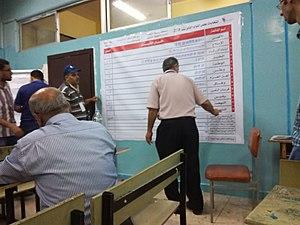
Les élections en Jordanie concernent la Chambre des députés qui est la chambre basse du parlement bicaméral de Jordanie, ainsi que les élections locales. Elles se déroulent dans un système politique dans lequel le roi dispose de pouvoirs législatifs et exécutifs étendus. Il conserve le contrôle politique ultime. Le roi choisit le Premier ministre, qui est alors libre de composer son gouvernement. Le Parlement a des quotas : trois sièges pour les Adyguéens et les Tchétchènes, neuf pour les chrétiens et quinze pour les femmes. Le système électoral privilégie les tribus rurales et celles originaires de Cisjordanie plutôt que les zones urbaines qui sont principalement habitées par la population d'origine palestinienne.